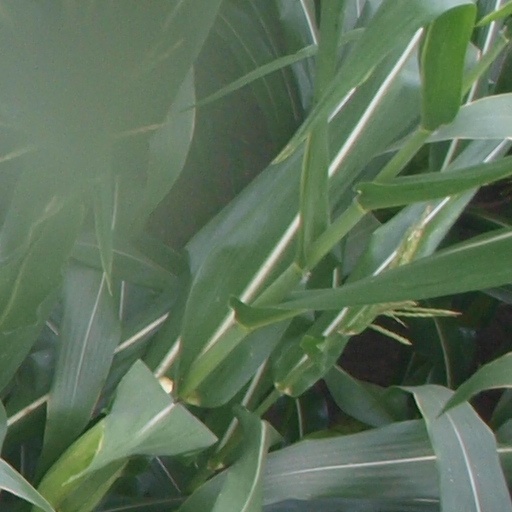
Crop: maize; corn